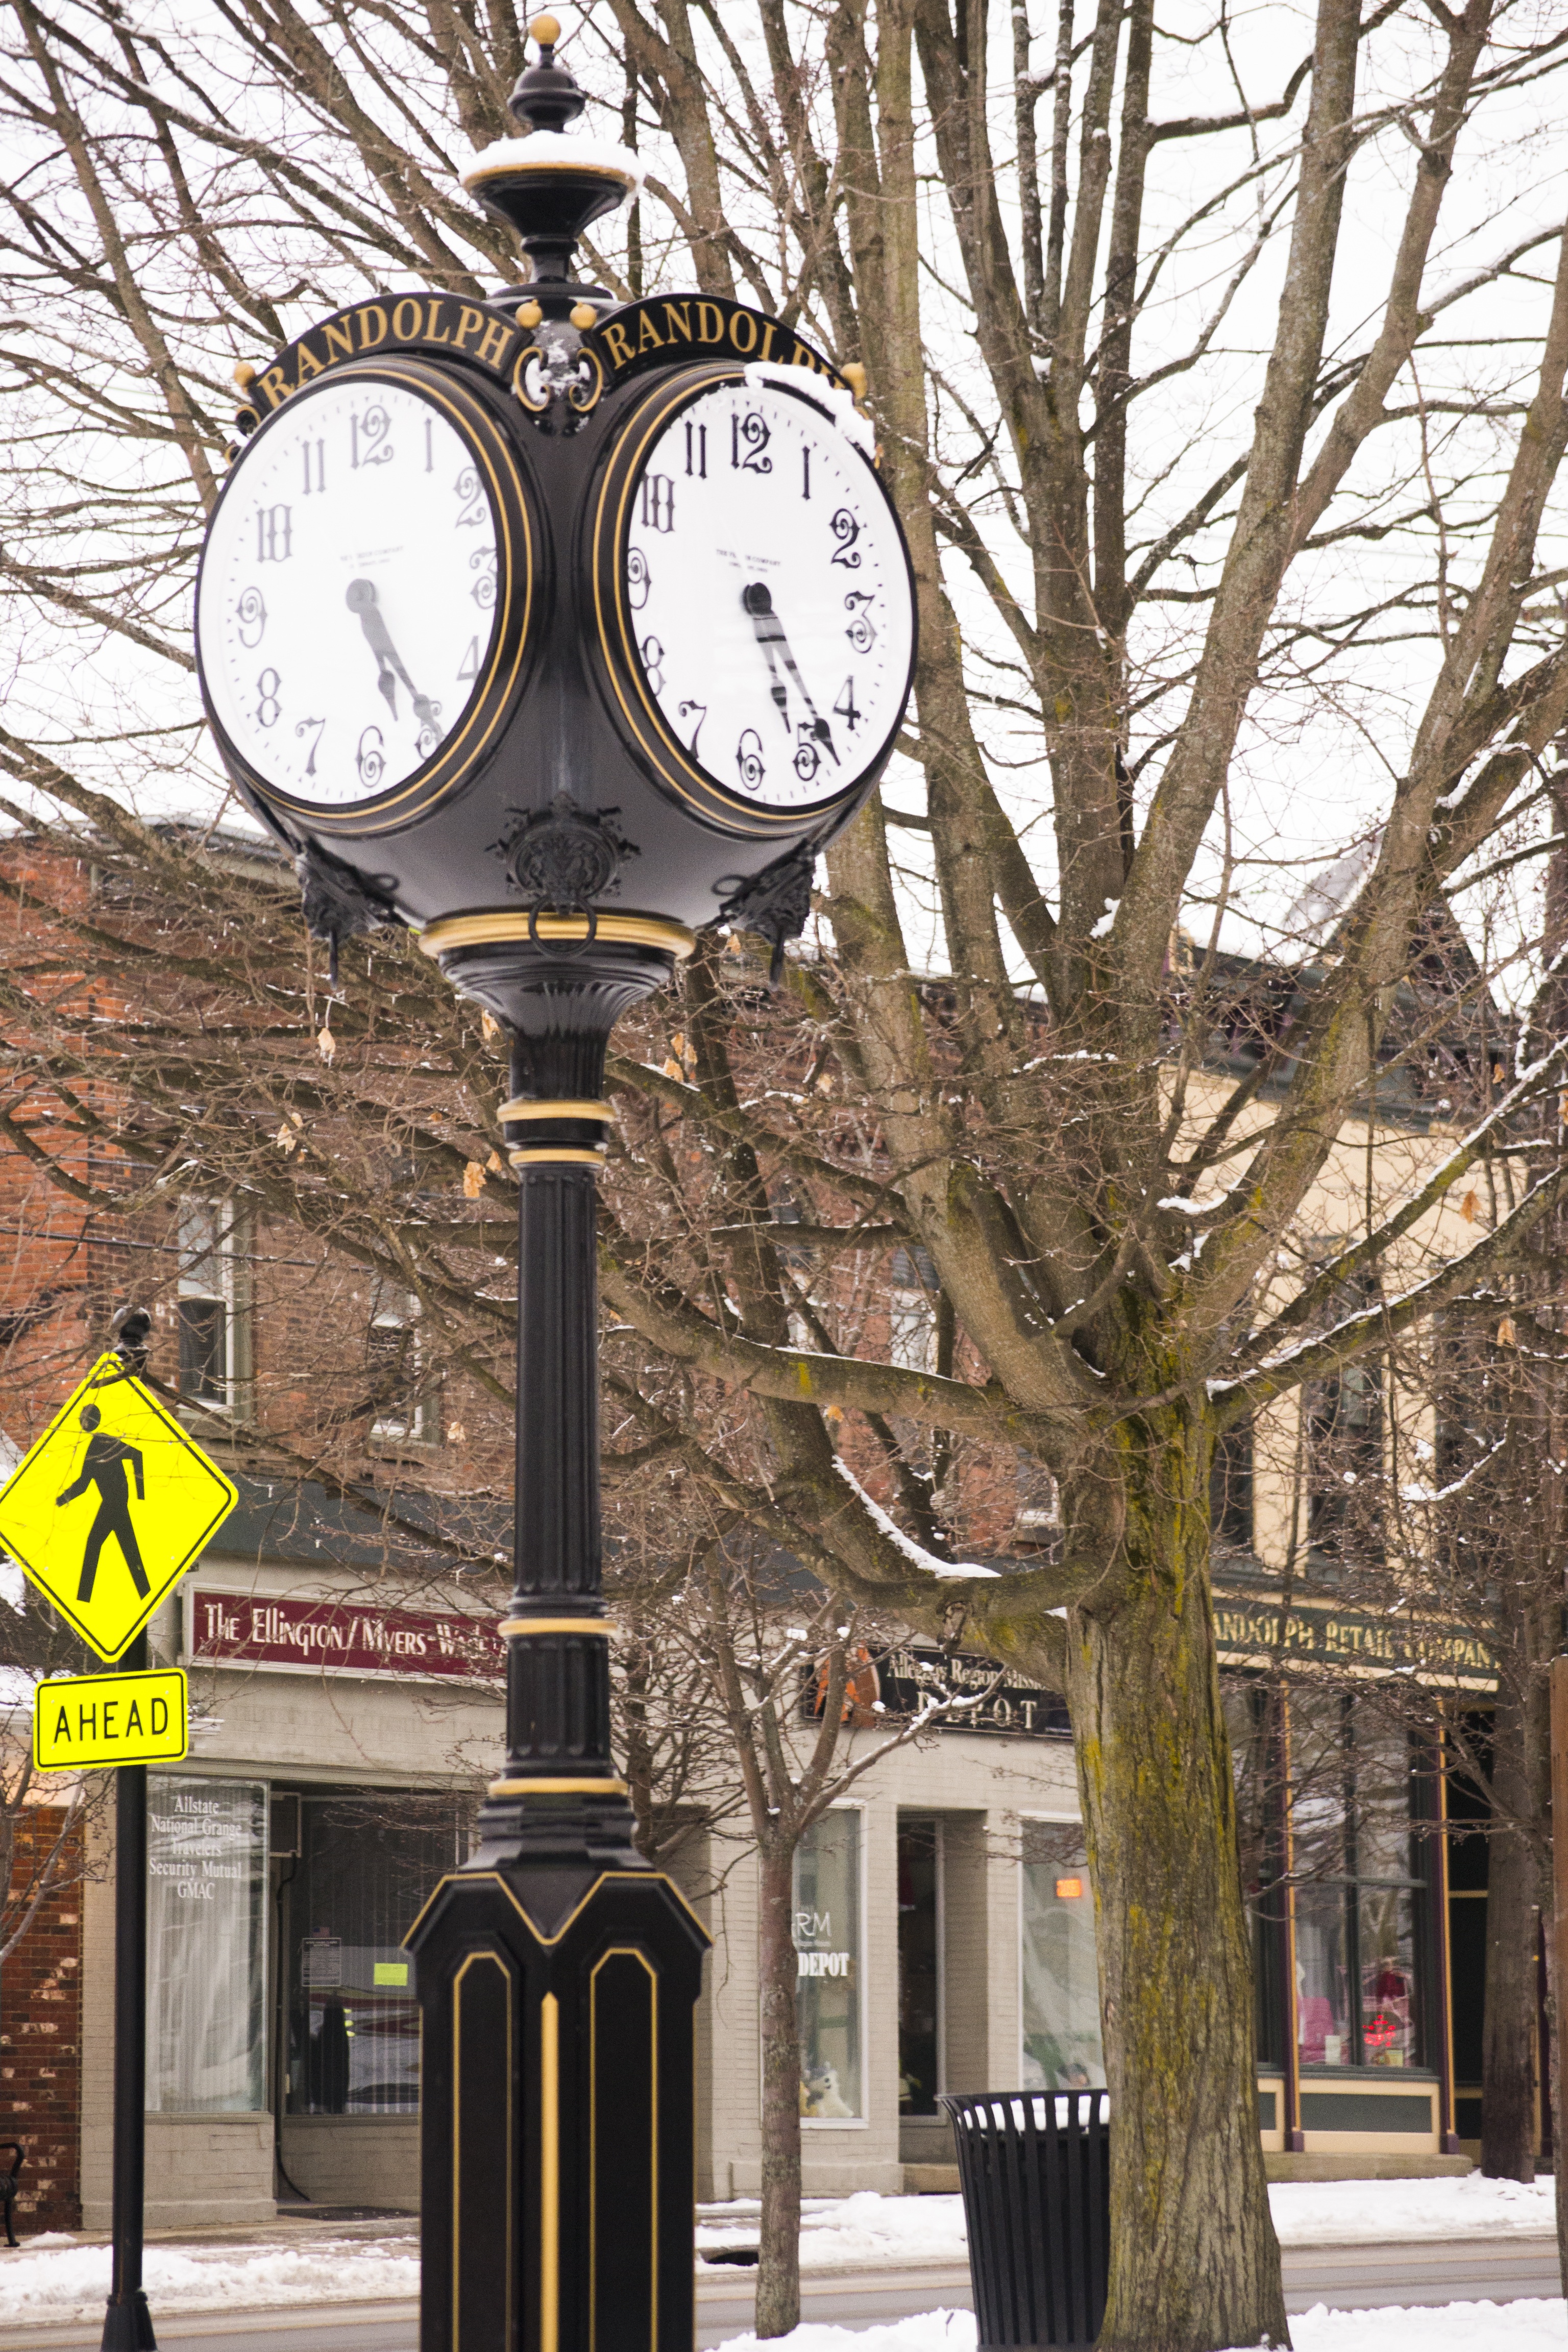
tree, outdoor, branch, snow, cold, winter, architecture, white, street, town, clock, frost, new york, downtown, ice, park, street light, lighting, season, light fixture, day, december, january, neighbourhood, snow white, urban area